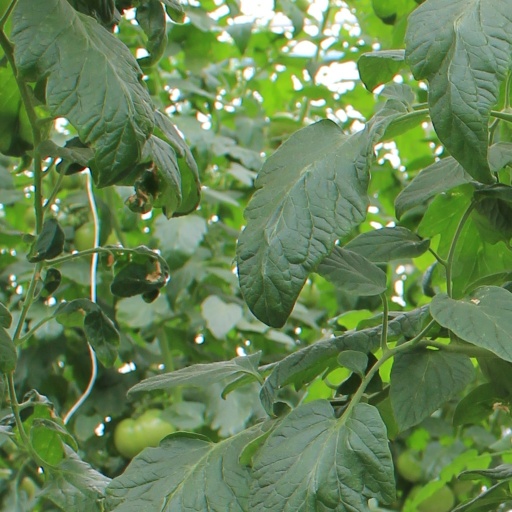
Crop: tomato